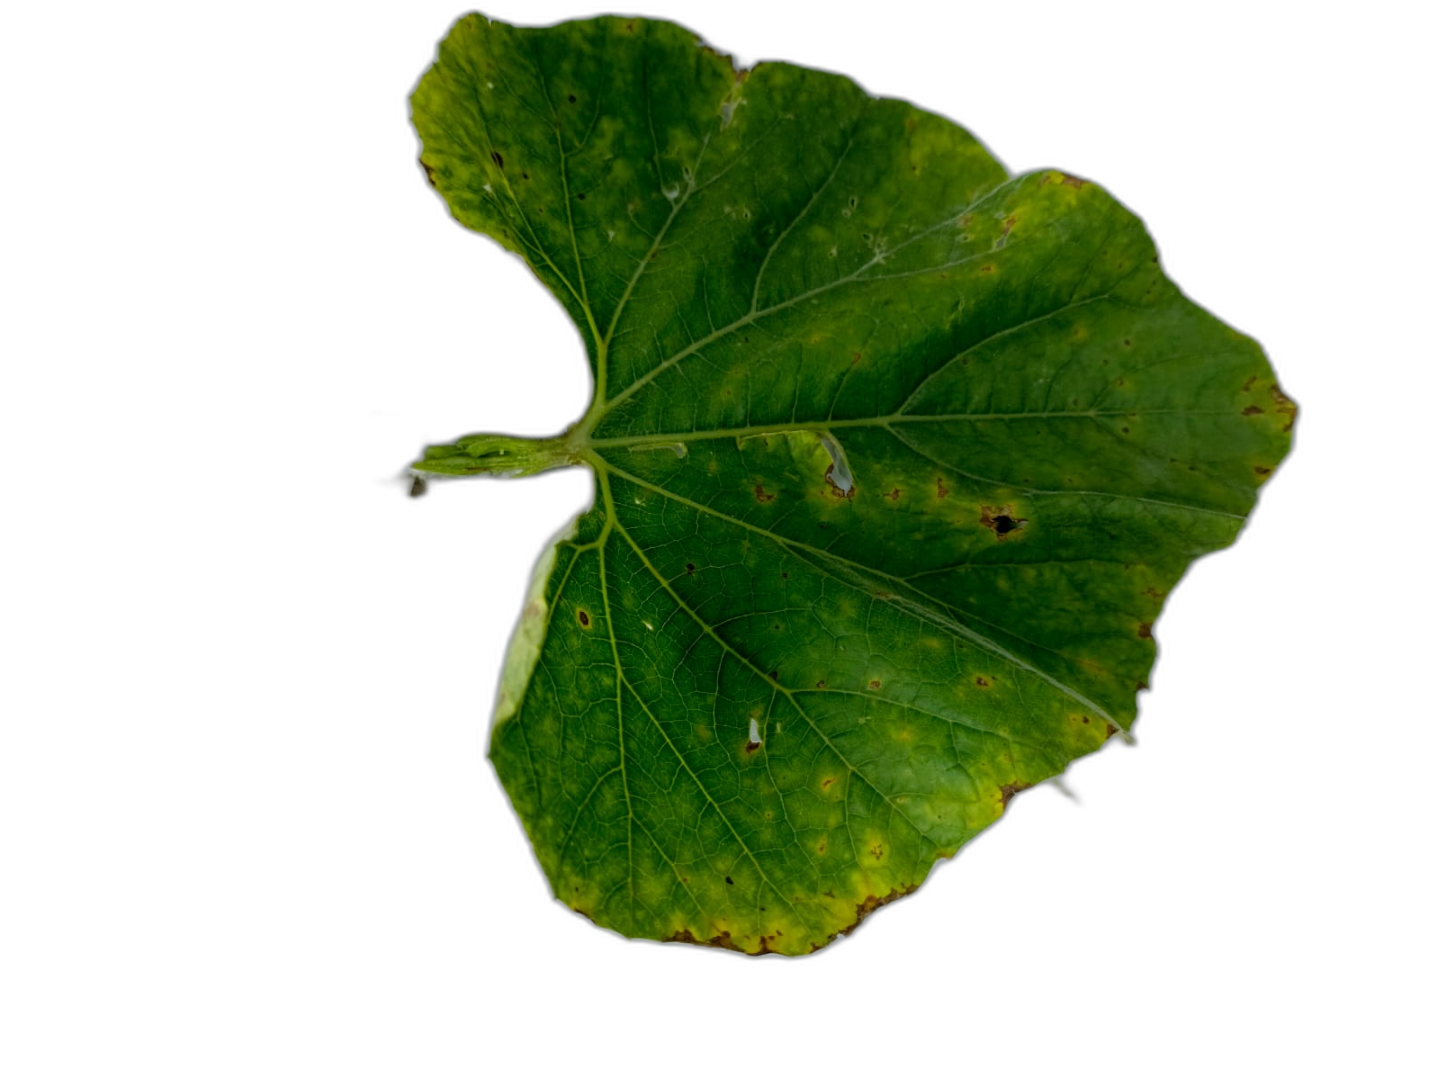
Crop: Bottle Gourd
Label: Mosaic_Virus